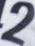
Number: 2